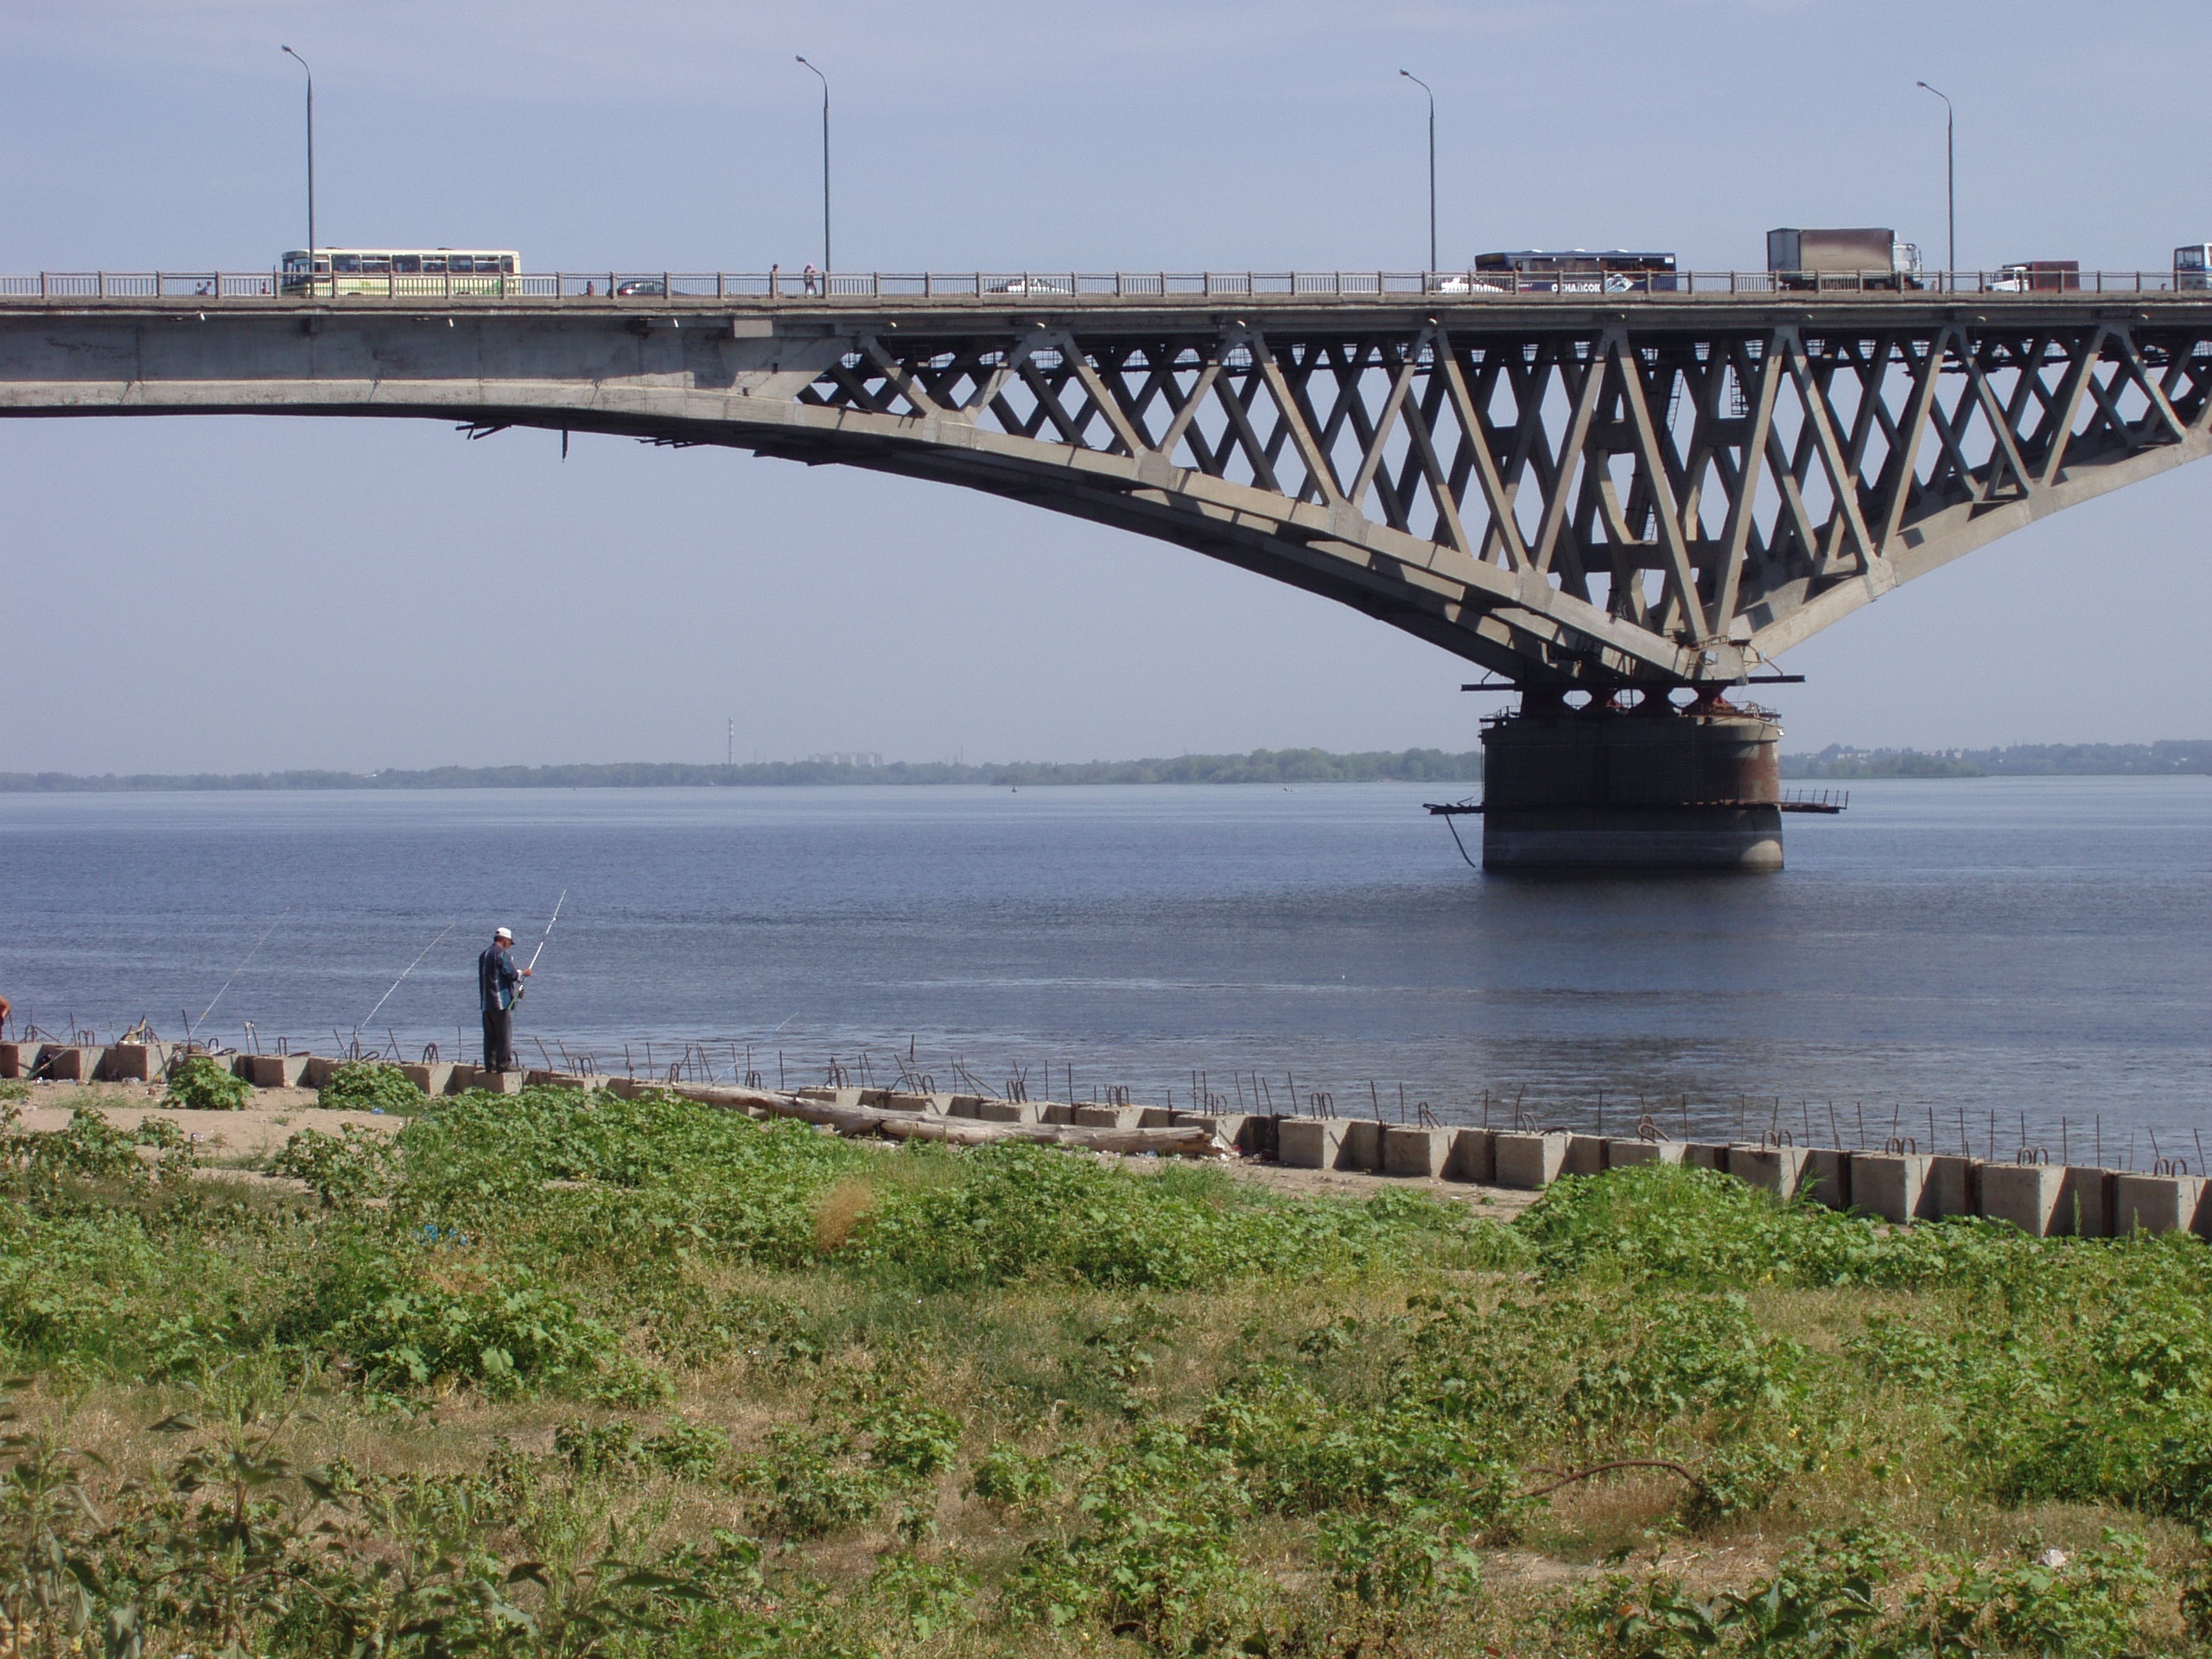
sea, coast, water, bridge, river, fishing, bay, reservoir, waterway, channel, russia, arch bridge, nonbuilding structure